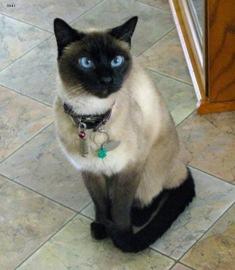
Breed: Siamese